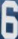
Number: 6